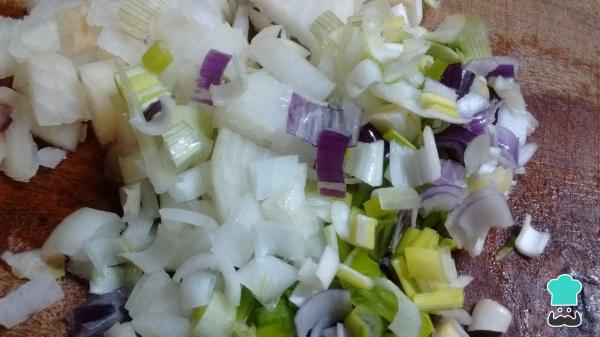
Posteriormente, pela y pica la cebolla. También, lava la cebolla de verdeo y pica la parte blanca.